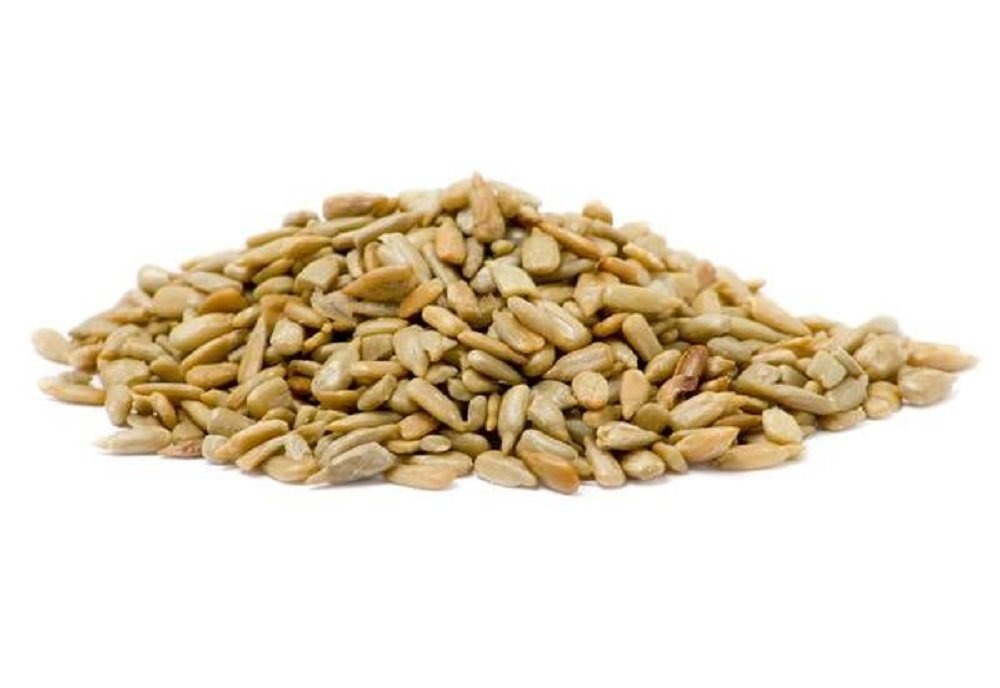
Item Name: Roasted Salted Sunflower Seeds In Shell by Its Delish, 1 lb
Bullet Point 1: PREMIUM Sunflower Seeds in Shell Roasted & Salted
Bullet Point 2: VALUE SIZE One Pound (16 Oz) bulk bag Its Delish brand
Bullet Point 3: TASTE & HEALTH Fresh, tasty and healthy, rich source of minerals and vitamins
Bullet Point 4: STOCK UP! Delicious seeds for your daily snacking at home, office, travel, games or whatever the occasion
Bullet Point 5: QUALITY Certified Kosher OU Packaged in the USA All Natural Shipped to you fresh!
Product Description: <p></p><b>Roasted Salted Sunflower Seeds In Shell by Its Delish, 1 lb</b> <p></p> Our sunflower seeds are natural and nutritious, providing a good source of vitamin E and other great nutritional benefits. These are the perfect snack to munch and crunch on during the day, evening and anytime!<p></p><b>About It's Delish!</b> <p></p>It's Delish was established in 1992 and is located in North Hollywood, California. It's Delish is a food manufacturer and distributor who produces over 500 gourmet food products including licorice, sour belts, taffies, caramels, Jordan almonds, chocolates, nuts, fruits, trail mixes, spices, and the spice blends. It's Delish also produces organics and all natural products. We give you the opportunity to order from the factory direct!<p></p>It’s Delish! prides itself on the four pillars that are at the foundation of everything we do.<p></p>Innovation Quality Value Service
Value: 16.0
Unit: Ounce

Price: 18.99